Stadium Super Trucks

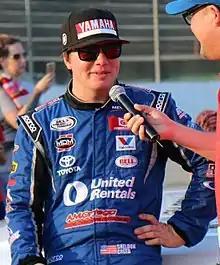
Two-time SST champion Sheldon Creed has the most wins in series history with 39.

Powered by a Chevrolet LS V8 engine, the trucks weigh and are built with a steel-tube frame and fiberglass body. The trucks are 13'5" (4.09 m) long and 5'2" (1.57 m) high, feature a three-speed transmission and can reach speeds as high as . A portion of the frame protects the driver from rolls. Next to the driver is a jug that catches fluids which may have spilled from damage that the truck sustains. Each truck may race with tires from Toyo Tires or Continental Tire, while Hawk Performance provides brake pads. During the series' inaugural season, Toyo was one of three tire brands alongside Pro Comp and Yokohama.